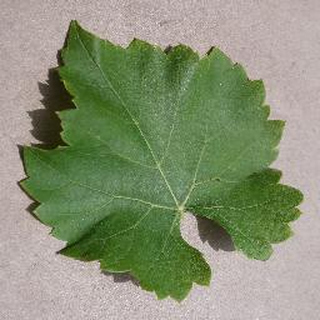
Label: healthy_grape